Mannerheim Park, Seinäjoki

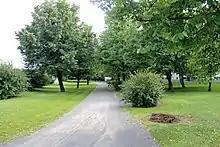
The Mannerheim Park along the Koulukatu street in Seinäjoki

The Mannerheim Park is a small urban park located in the city center of Seinäjoki, Finland, near the Aalto Center and the Torikeskus shopping center. The Mannerheim Park is located at the corner of the Kirkkokatu and Koulukatu streets, next to Seinäjoki Lyceum. The Lakeudenpuisto park is located opposite the Mannerheim Park.